2019 Danish general election

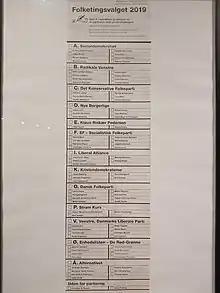
Ballot paper

Of the 179 members of the Folketing, 175 are elected in Denmark proper, two in Faroe Islands and two in Greenland. In Denmark there are ten multi-member constituencies containing a total of 135 seats directly elected by proportional representation, with seats allocated using a modified version of the Sainte-Laguë method and Hare quota. An additional 40 leveling seats are used to address any imbalance in the distribution of the constituency seats, and are distributed among all parties that cross the 2% election threshold, according to their national vote share.